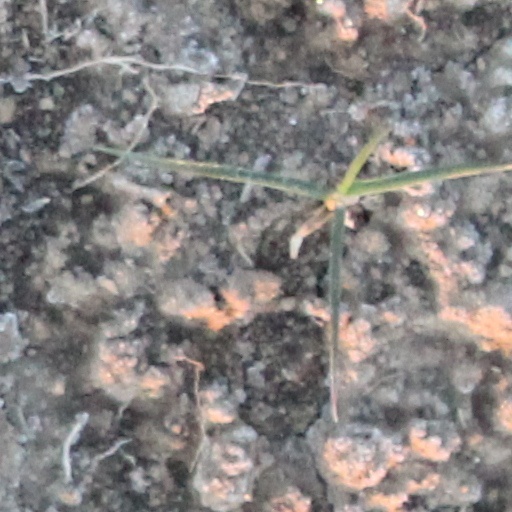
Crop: wheat